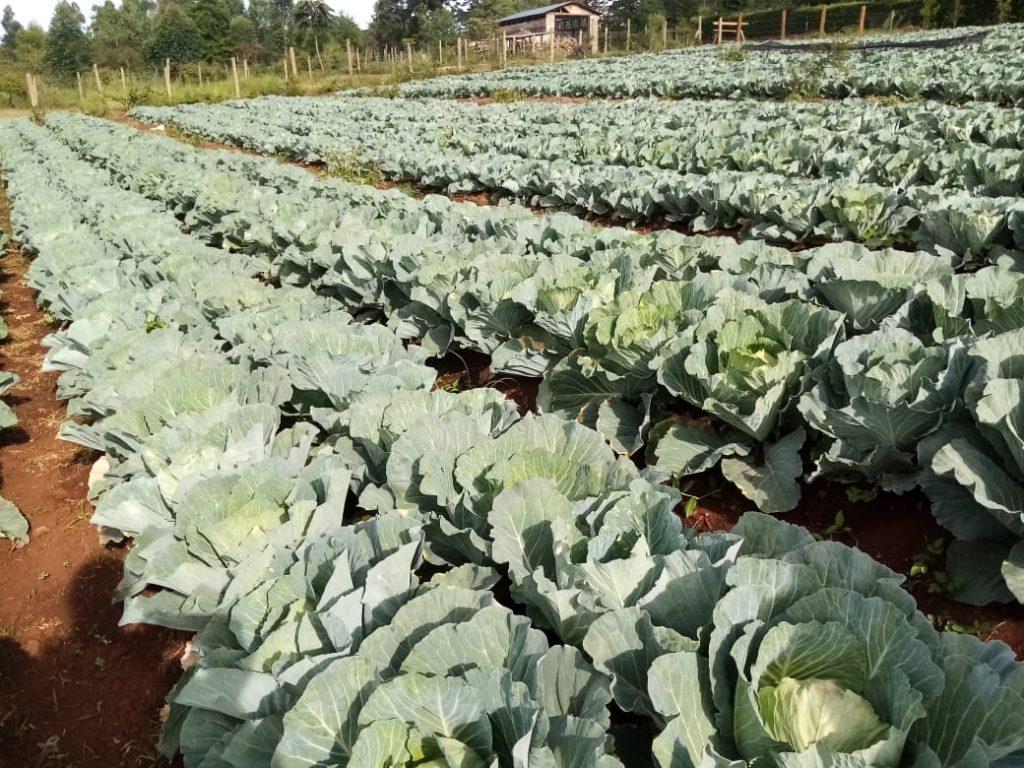
Zao la biashara aina ya kabichi, zimepandwa shambani katika matuta yaliyonyoshwa vizuri, zipo katika hatua ya kati kabla ya kukomaa, kuvunwa na kupelekwa kuuzwa sokoni.